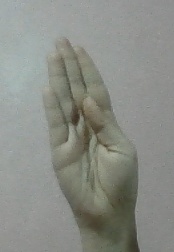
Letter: kaaf